Jelena Šubić

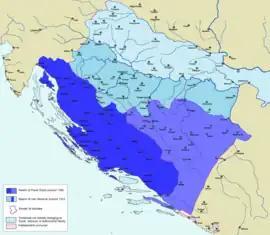
Map of Croatia and Bosnia at the beginning of the 14th century, when Jelena was born

Jelena Šubić (died 1378) was a member of the Bribir branch of the Croatian Šubić noble family who ruled the Banate of Bosnia as regent from 1354 until 1357 during the minority of her son Tvrtko I of Bosnia.